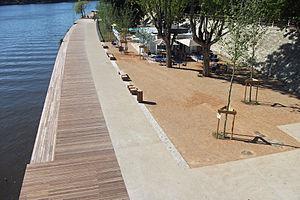
Berges de l'Allier rénovées en aval du pont de Bellerive.
Le pont de Bellerive, officiellement le pont Aristide-Briand, est un pont routier en poutres d'acier franchissant la rivière Allier, dans le département du même nom, situé à la limite entre les communes de Vichy et Bellerive-sur-Allier. Il a été construit entre 1930 et 1932, remplaçant le pont de 1870 devenue trop étroit qui lui-même avait remplacé différents ponts successifs détruits par les fortes crues de la rivière. Contrairement à ce qui est souvent affirmé, il ne s'agit pas d'un élargissement du pont de 1870, qui a été détruit pour permettre la construction du nouveau pont. Le pont de Bellerive était, avant la construction en 1963 du pont de l'Europe au nord de la ville, le seul pont de Vichy traversant l'Allier. Il est emprunté quotidiennement par environ 30 000 véhicules.
Vichy est une commune française, située dans le sud-est du département de l'Allier, en région Auvergne-Rhône-Alpes. Ses habitants sont appelés les Vichyssois.